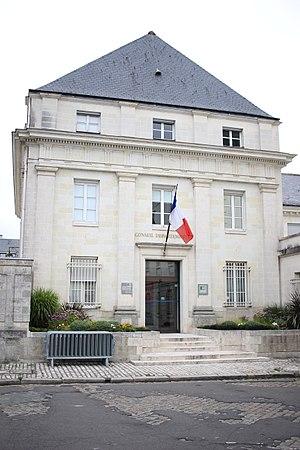
Le conseil départemental d'Indre-et-Loire est l'assemblée délibérante du département français d'Indre-et-Loire, collectivité territoriale décentralisée, elle comprend 38 conseillers départementaux élus chacun dans l'un des 19 cantons d'Indre-et-Loire. Il siège à Tours.